History of education in Taiwan

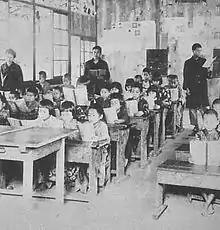
Elementary school during the Japanese period

During the Japanese period school attendance for Taiwanese children increased from 3.8% in 1904 to 71.3% in 1943 and literacy in Taiwan became common. Modern schools were formed with widespread establishment of primary schools while higher schooling for Taiwanese people remained rare and secondary schools and colleges were mostly for Japanese nationals. In special cases Taiwanese did receive higher schooling and many went to Japan for further studies.